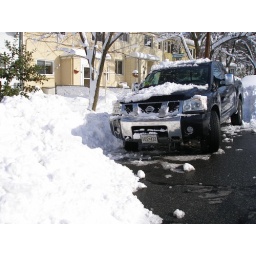
Fred's truck in front of my house